Fort Toulouse and Fort Jackson

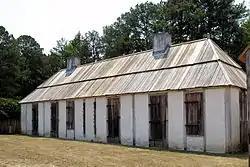
A portion of the modern Fort Toulouse reconstruction, taken in 2007.

Fort Toulouse and Fort Jackson are two forts that shared the same site at the fork of the Coosa River and the Tallapoosa River, near Wetumpka, Alabama, United States.